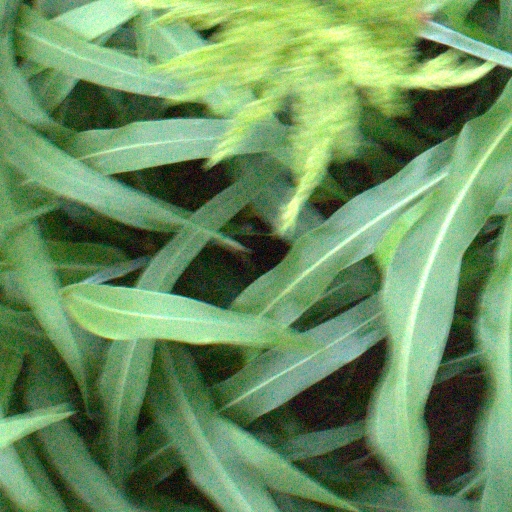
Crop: sorghum